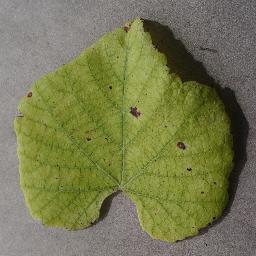
Label: Grape___Leaf_blight_(Isariopsis_Leaf_Spot)